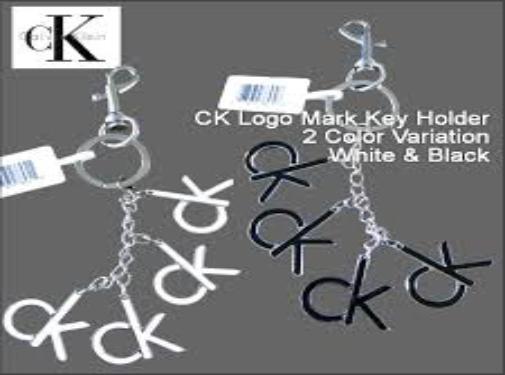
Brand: Calvin Klein
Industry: Clothes